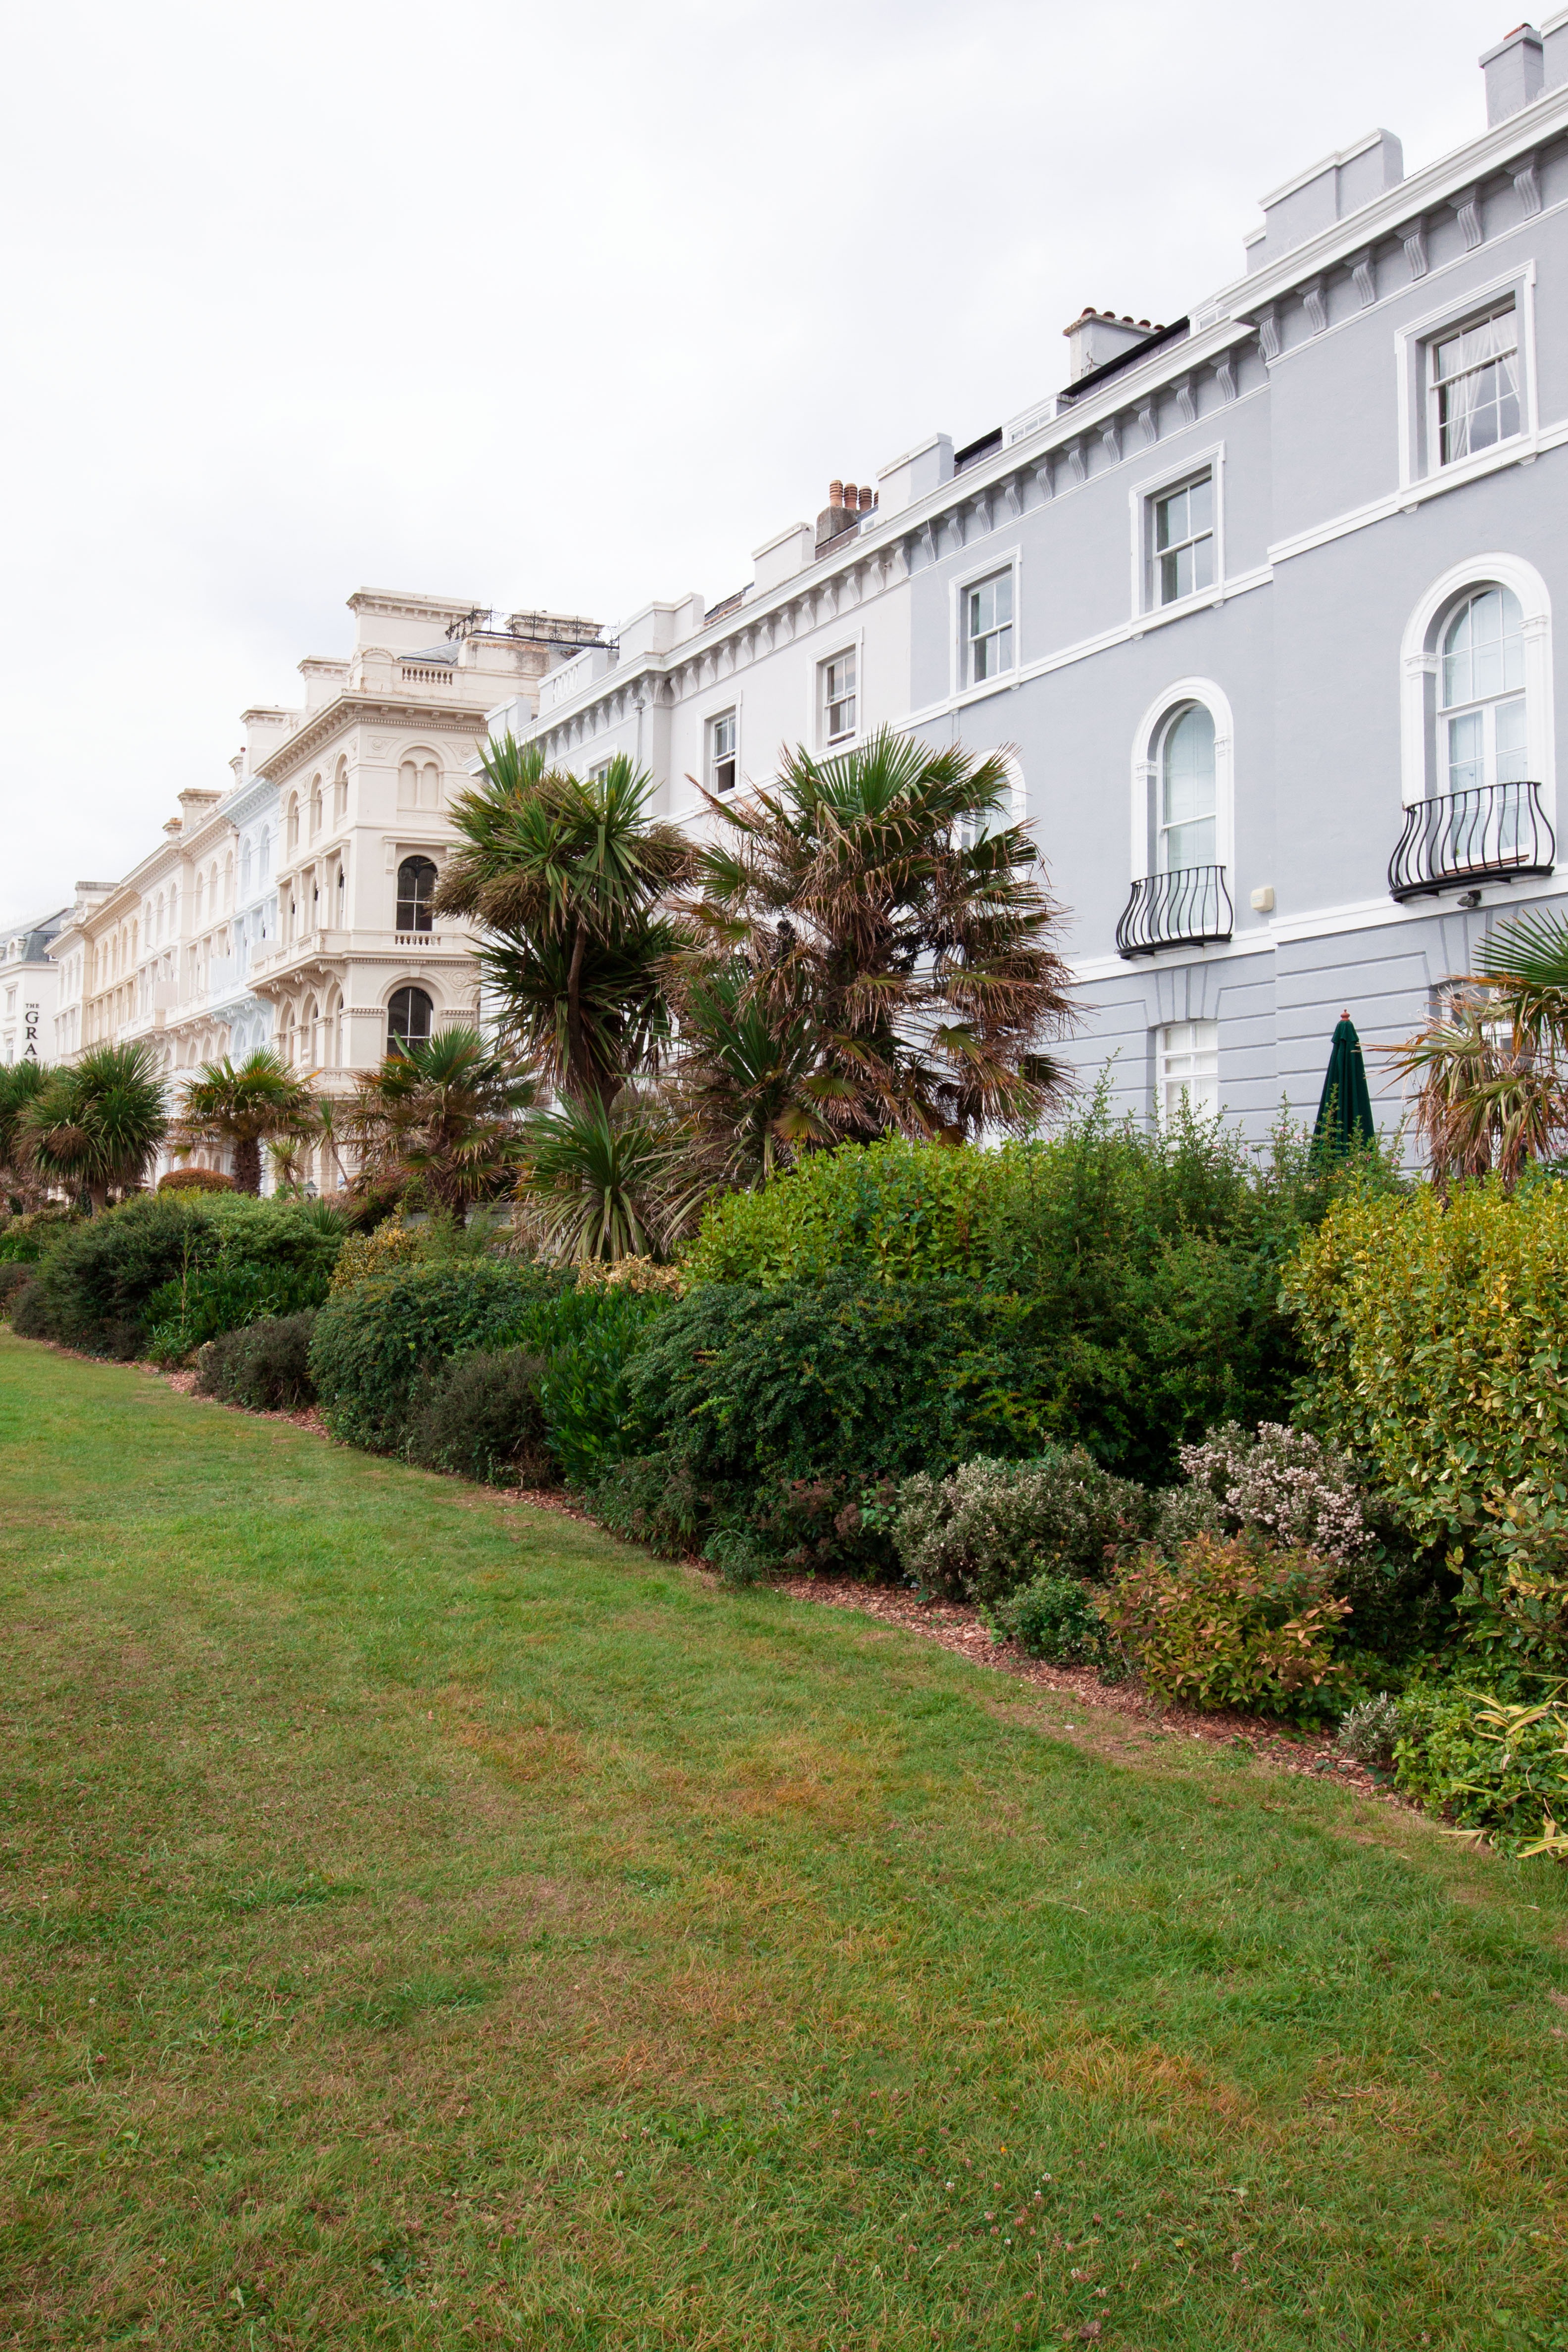
lawn, mansion, house, town, building, village, park, property, garden, waterway, england, homes, estate, palm trees, nobel, residential area